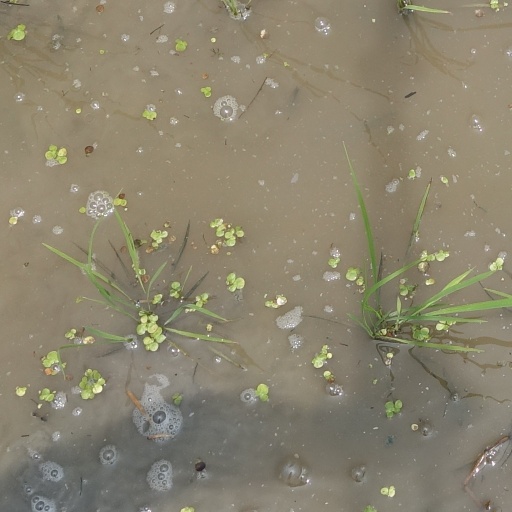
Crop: rice